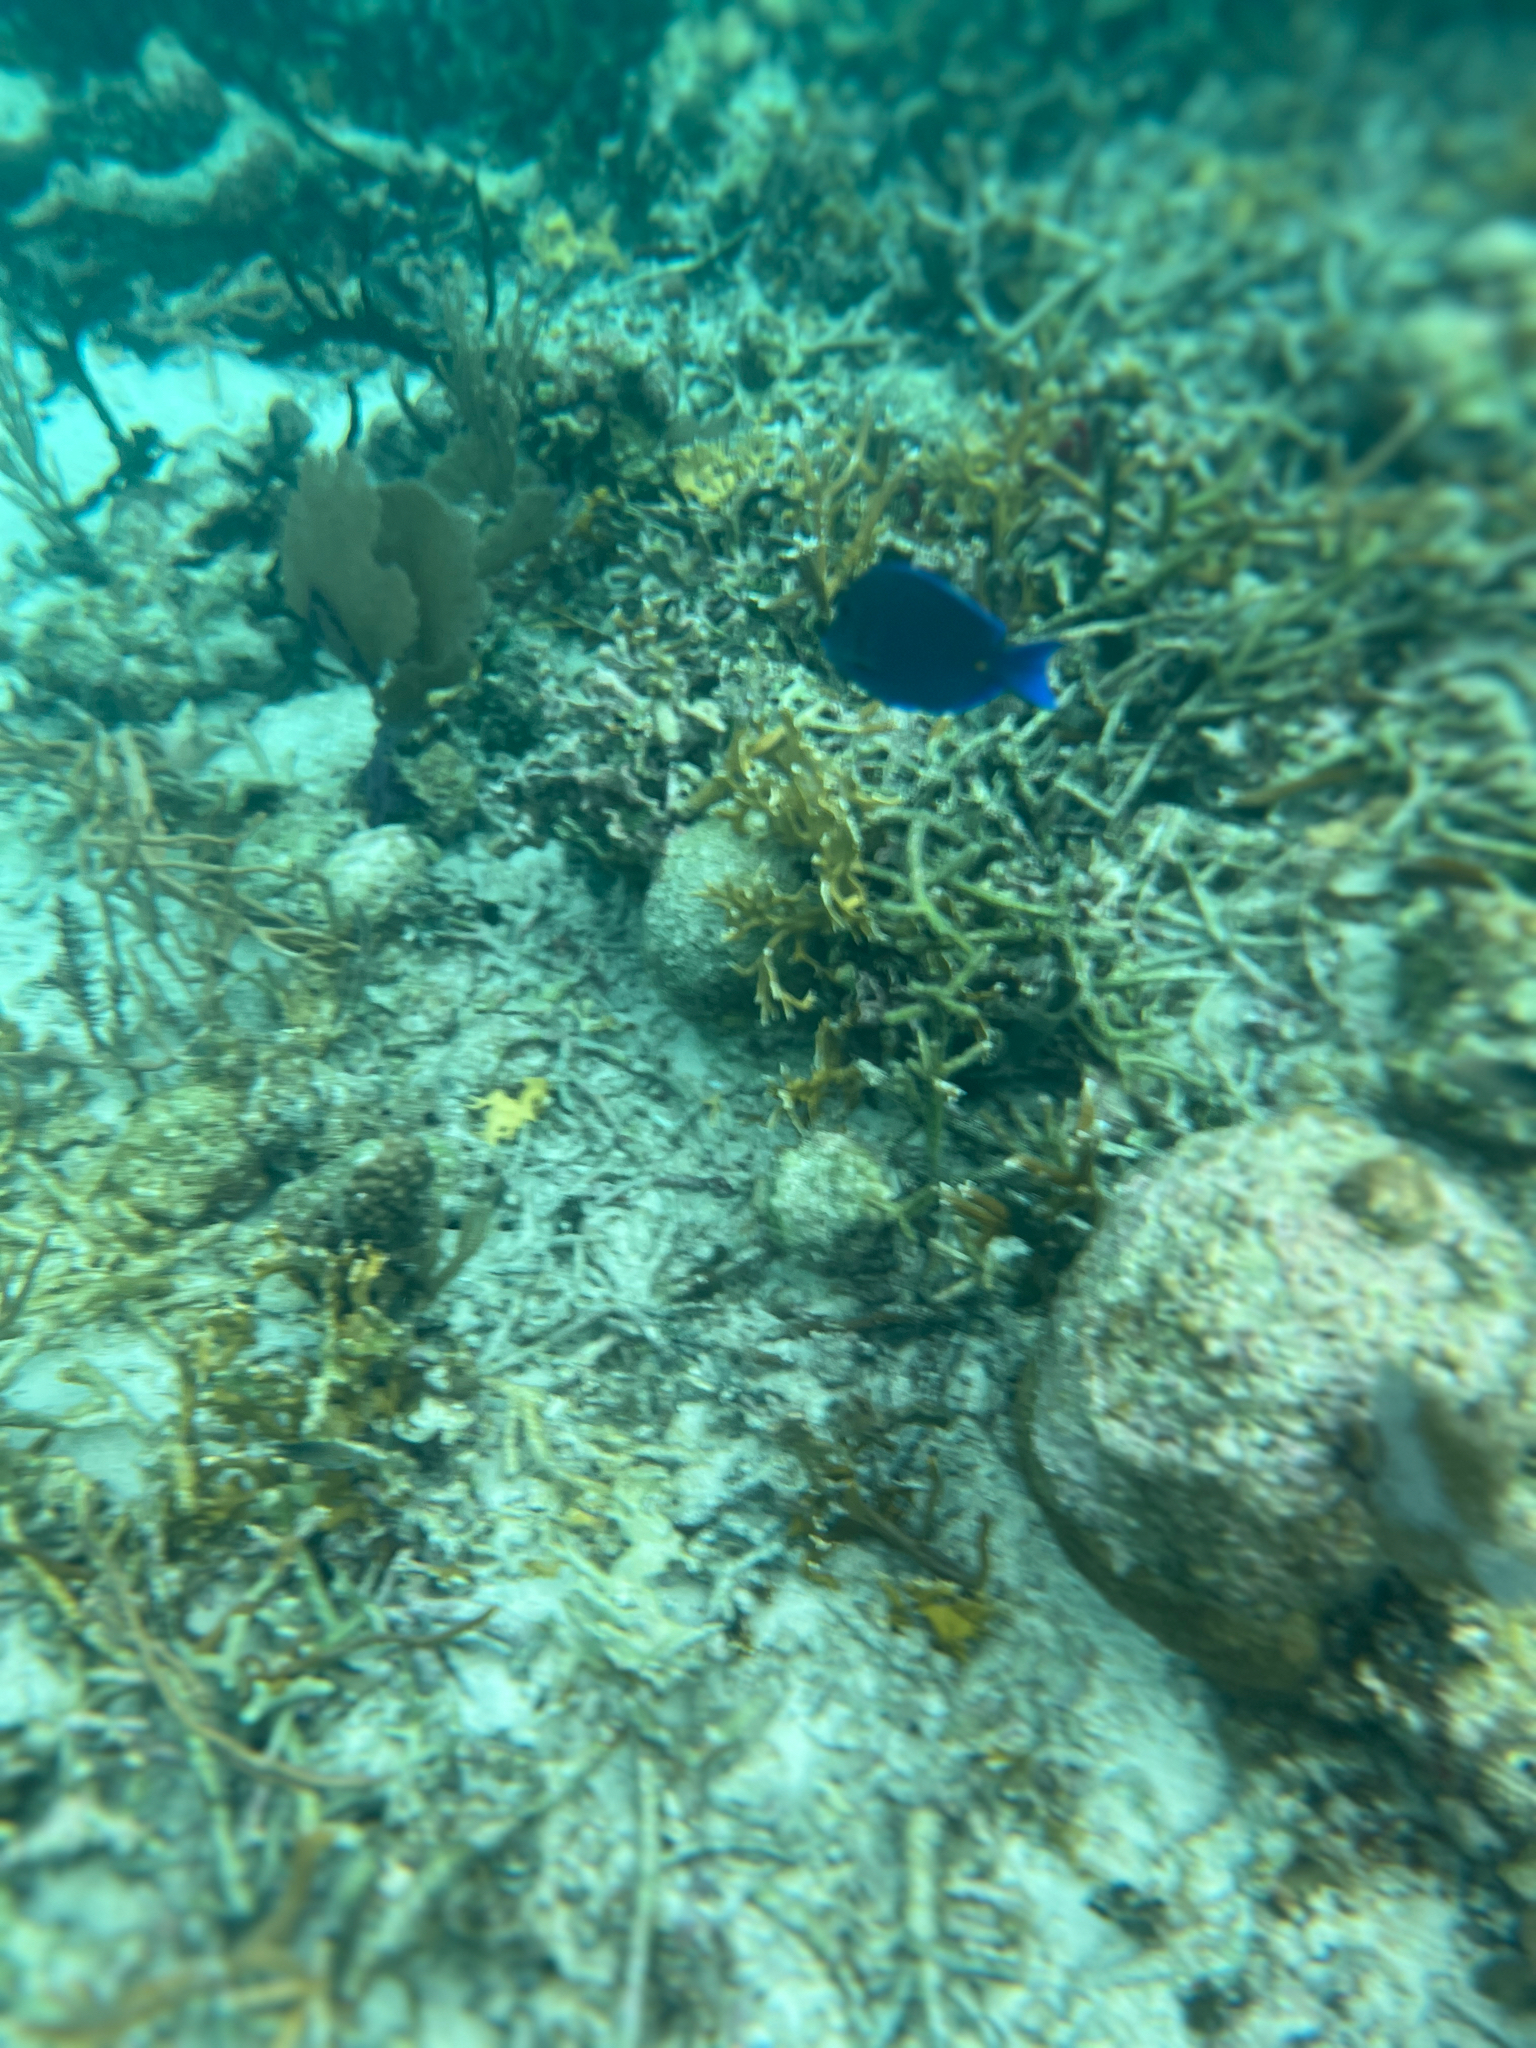
Acanthurus coeruleus (Atlantic Blue Tang)